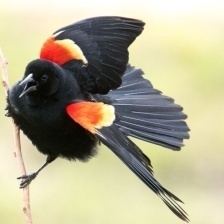
Species: RED WINGED BLACKBIRD
Scientific name: AGELAIUS PHOENICEUS